Question: Please indicate a possible affordance area of the bench that can be used for sitting on
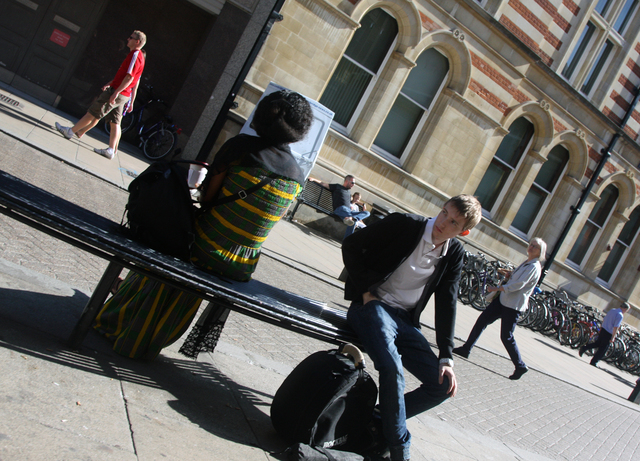
Answer: [2.935, 169.826, 424.587, 369.435]